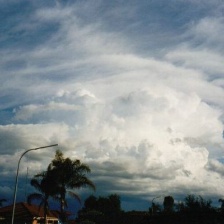
Cloud type: Cirrostratus